Three Counties (Gloucestershire, Herefordshire and Worcestershire)

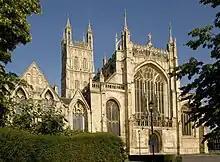
Gloucester Cathedral is one of the locations for the "Three Counties Festival".

The Three Counties of England are traditionally the three agrarian counties of Gloucestershire, Herefordshire and Worcestershire.